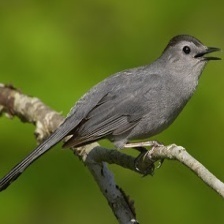
Species: GRAY CATBIRD
Scientific name: DUMETELLA CAROLINENSIS